Shimukappu

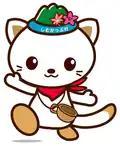
Shimukappy, the village's mascot

Shimukappu's mascot is . She is a Japanese sable with a pretty but sporty personality. She likes outdoor activities such as skiing and snowboarding. Her favorite food is milk. She was unveiled on 2 August 2014.